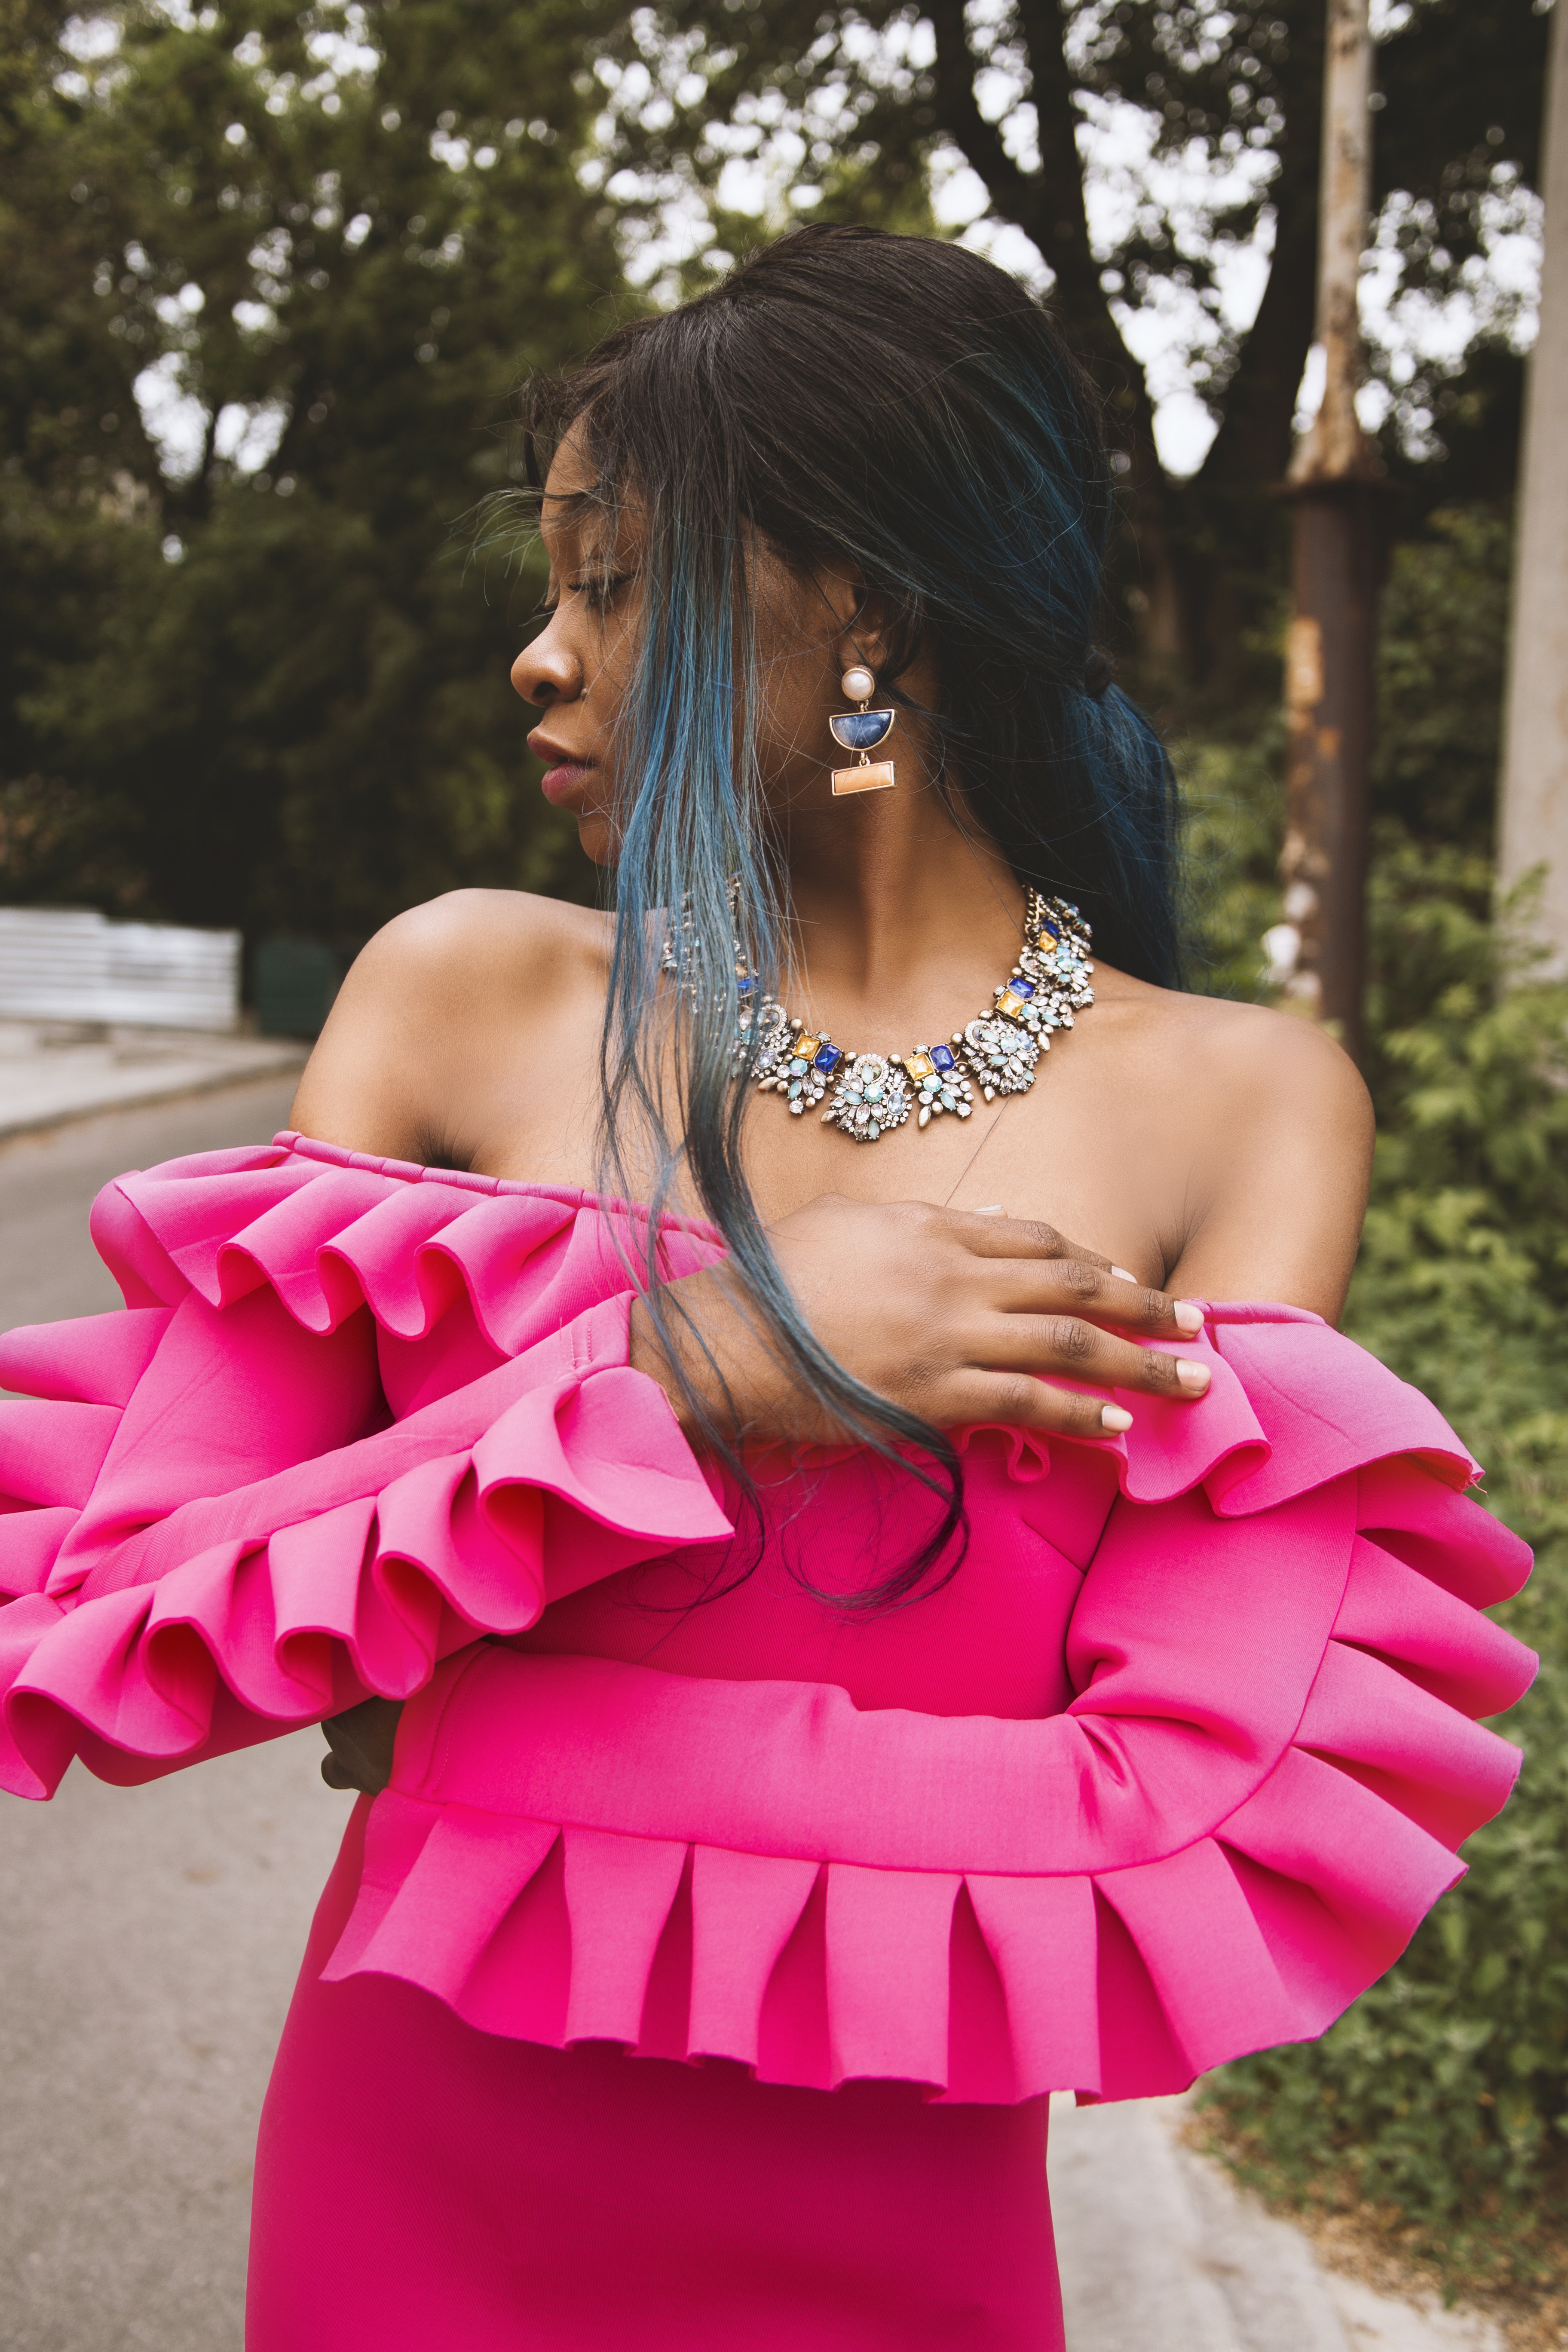
pink, shoulder, clothing, dress, beauty, magenta, fashion, joint, turquoise, ruffle, model, photo shoot, textile, photography, black hair, fashion accessory, long hair, costume, abdomen, cocktail dress, embellishment